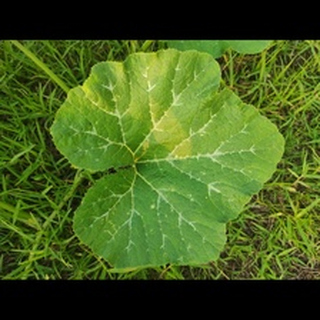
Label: pumpkin_bacterial_leaf_spot